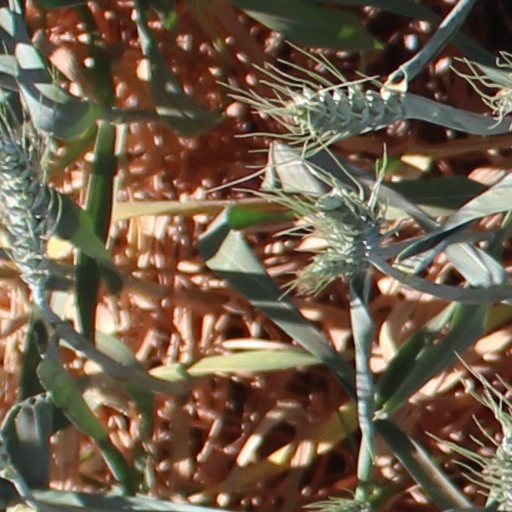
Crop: wheat